Leopard

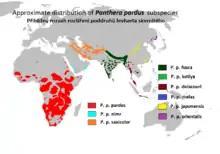
Map showing approximate distribution of leopard subspecies

"Felis pardus" was the scientific name proposed by Carl Linnaeus in 1758.